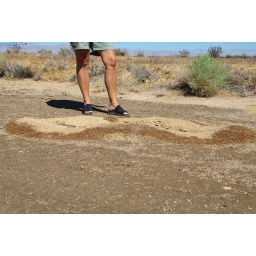
Another ant hill in road going through the asphalt.